French Revolution

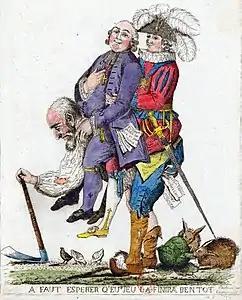
Caricature of the Third Estate carrying the First Estate (clergy) and the Second Estate (nobility) on its back

The Catholic Church in France was wealthy, owning nearly 10% of all land, as well as receiving annual tithes. However, three-quarters of the 303 clergy elected were parish priests, many of whom earned less than unskilled labourers and had more in common with their poor parishioners than with the bishops of the first estate.